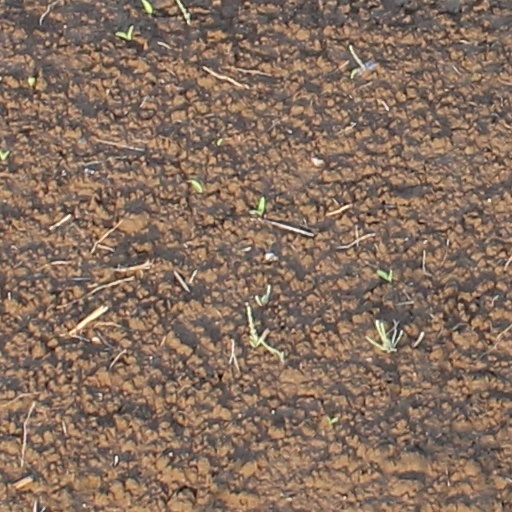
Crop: wheat